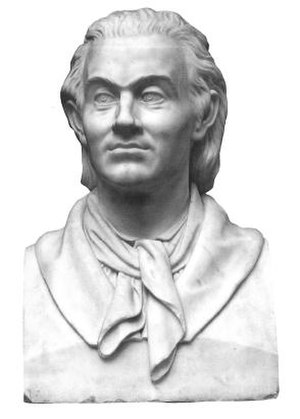
Johan Herman Wessel
Buste ved Julius Middelthun fra 1865-66.
Johan Herman Wessel var en dansk-norsk digter og dramatiker, søn af præsten Jonas Wessel, der var brorsøn til Peter Wessel Tordenskjold, og Helene Maria Schumacher. Han var storebror til matematikeren og kartografen Caspar Wessel.